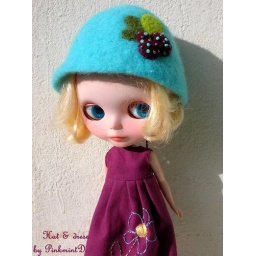
New hat in a beautiful turquoise blue felted wool, and a pretty embroidered dress with a big flower!